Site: brandenburg
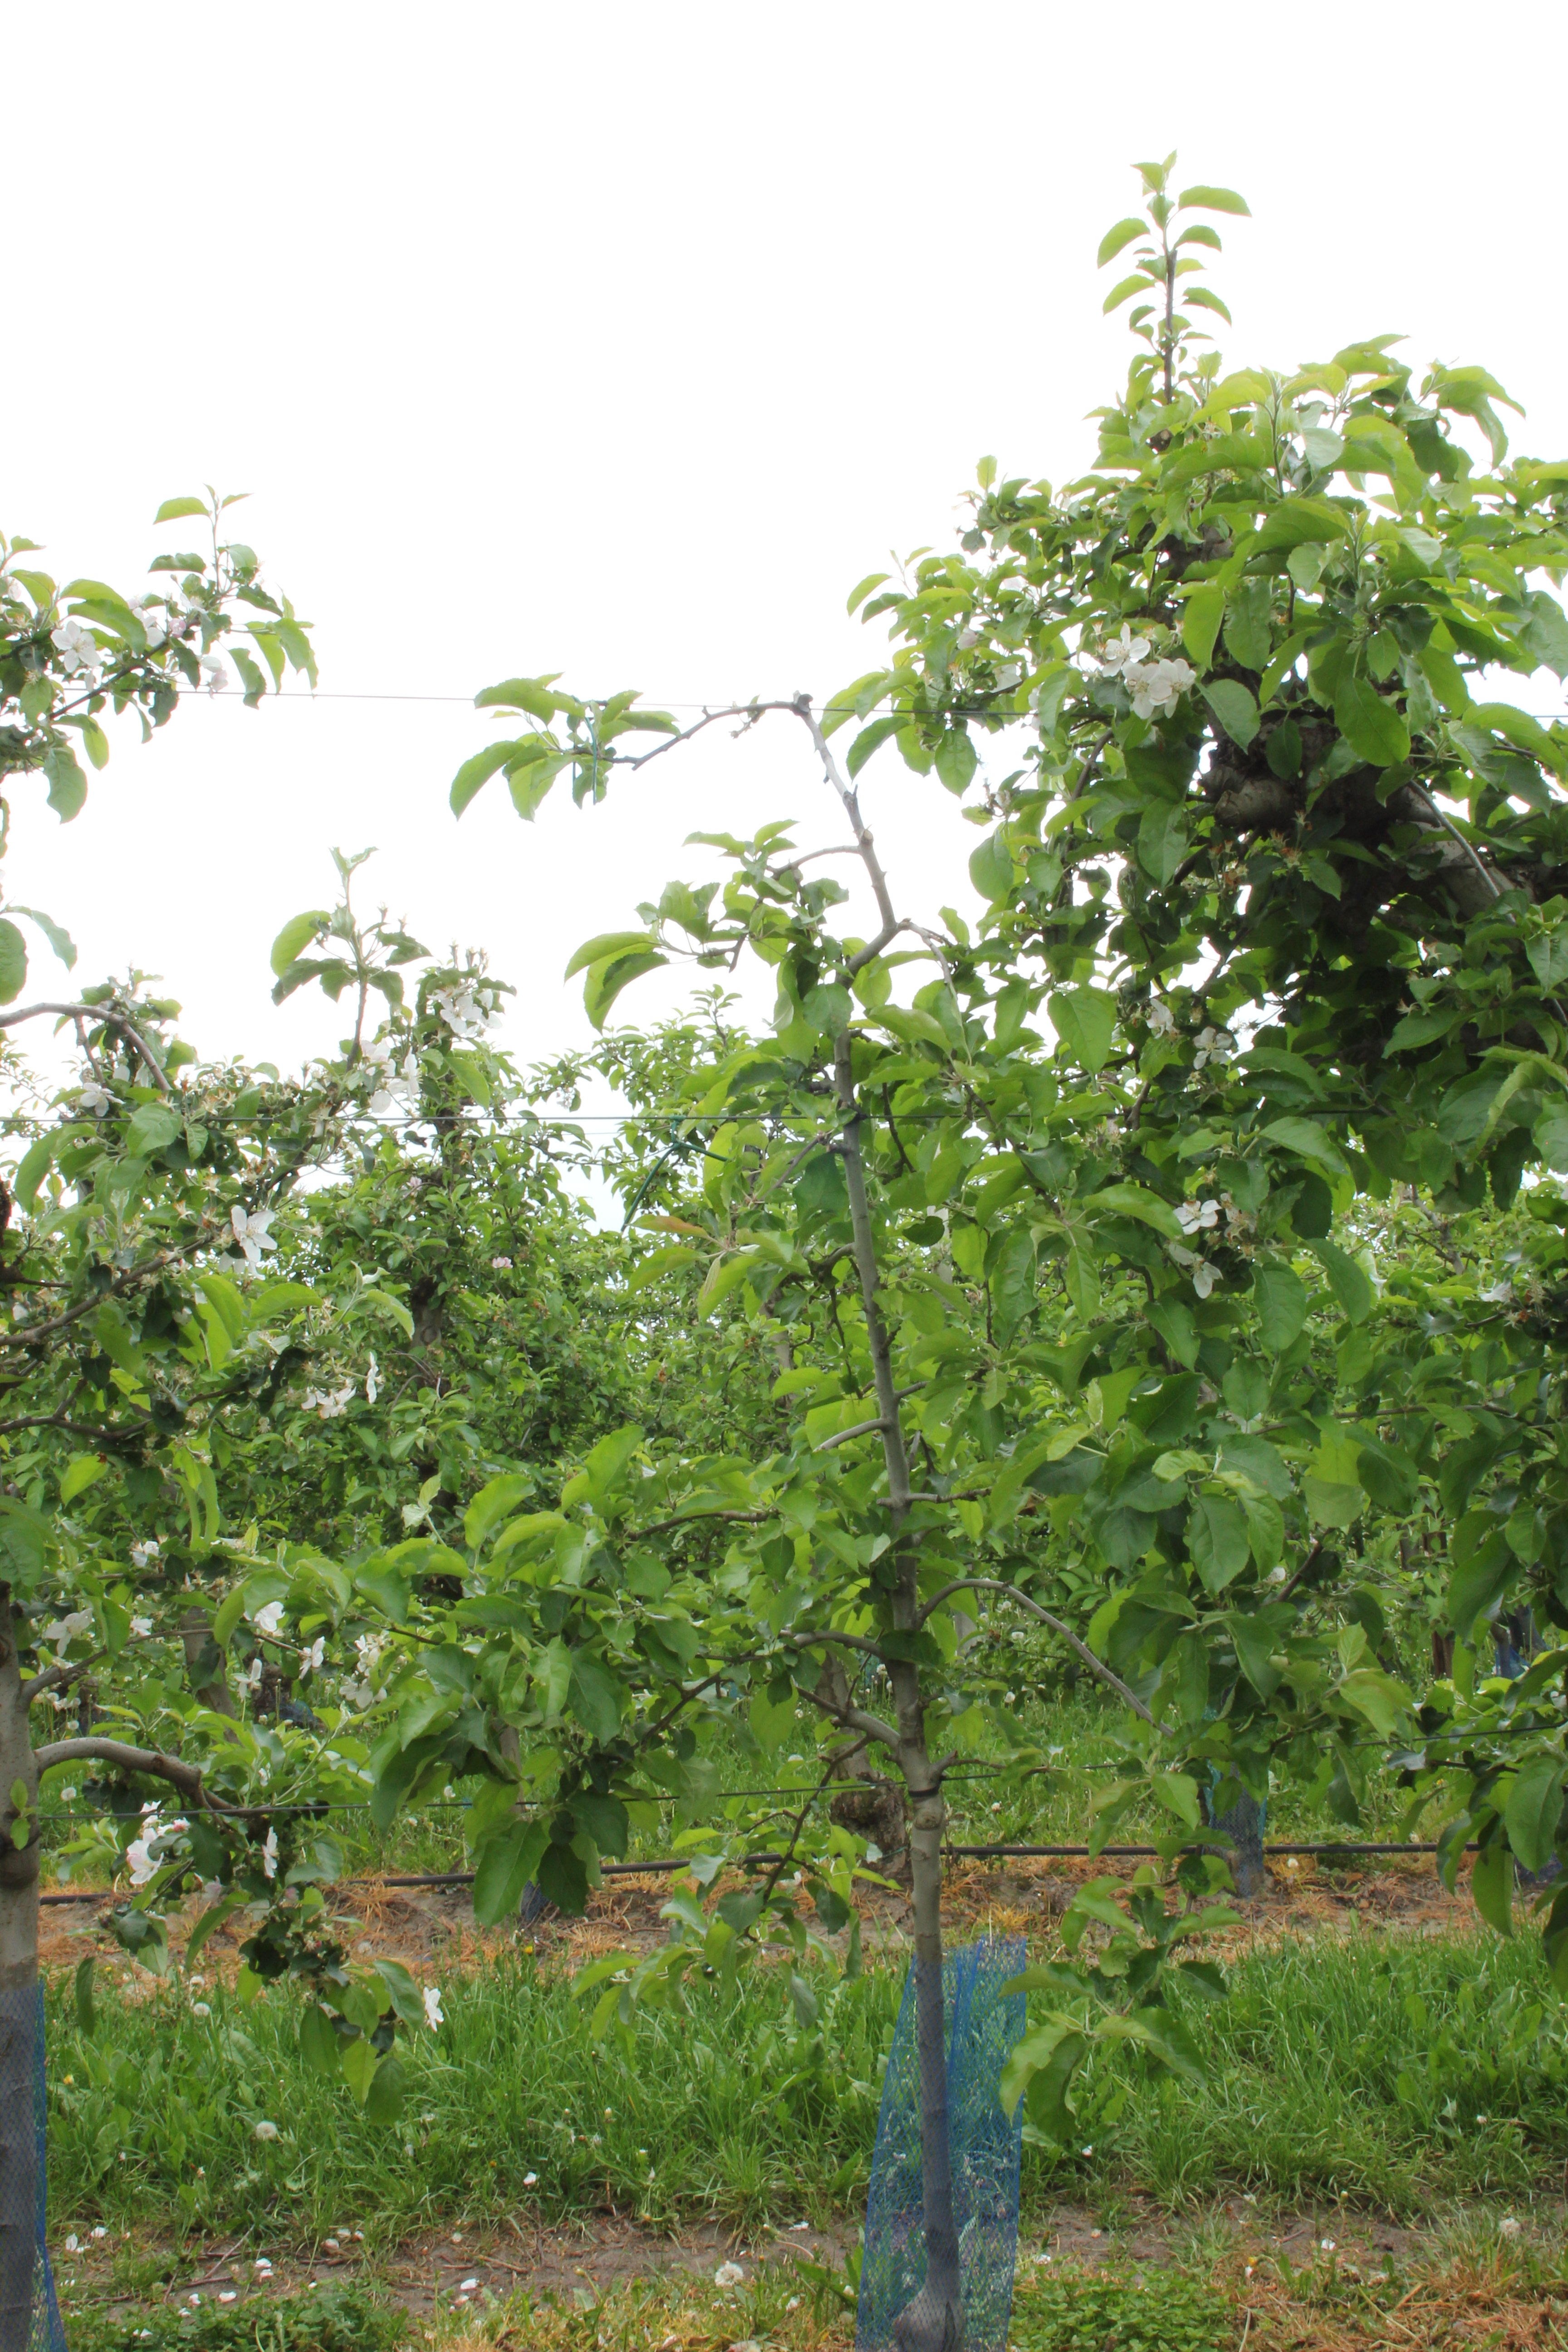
Growth stage (BBCH 67): Flowering